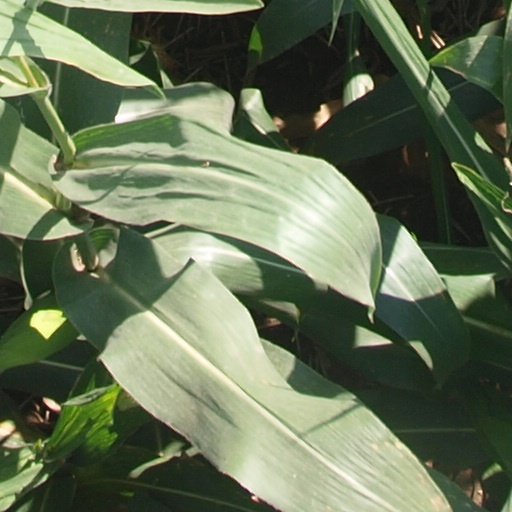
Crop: maize; corn